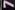
Number: 7